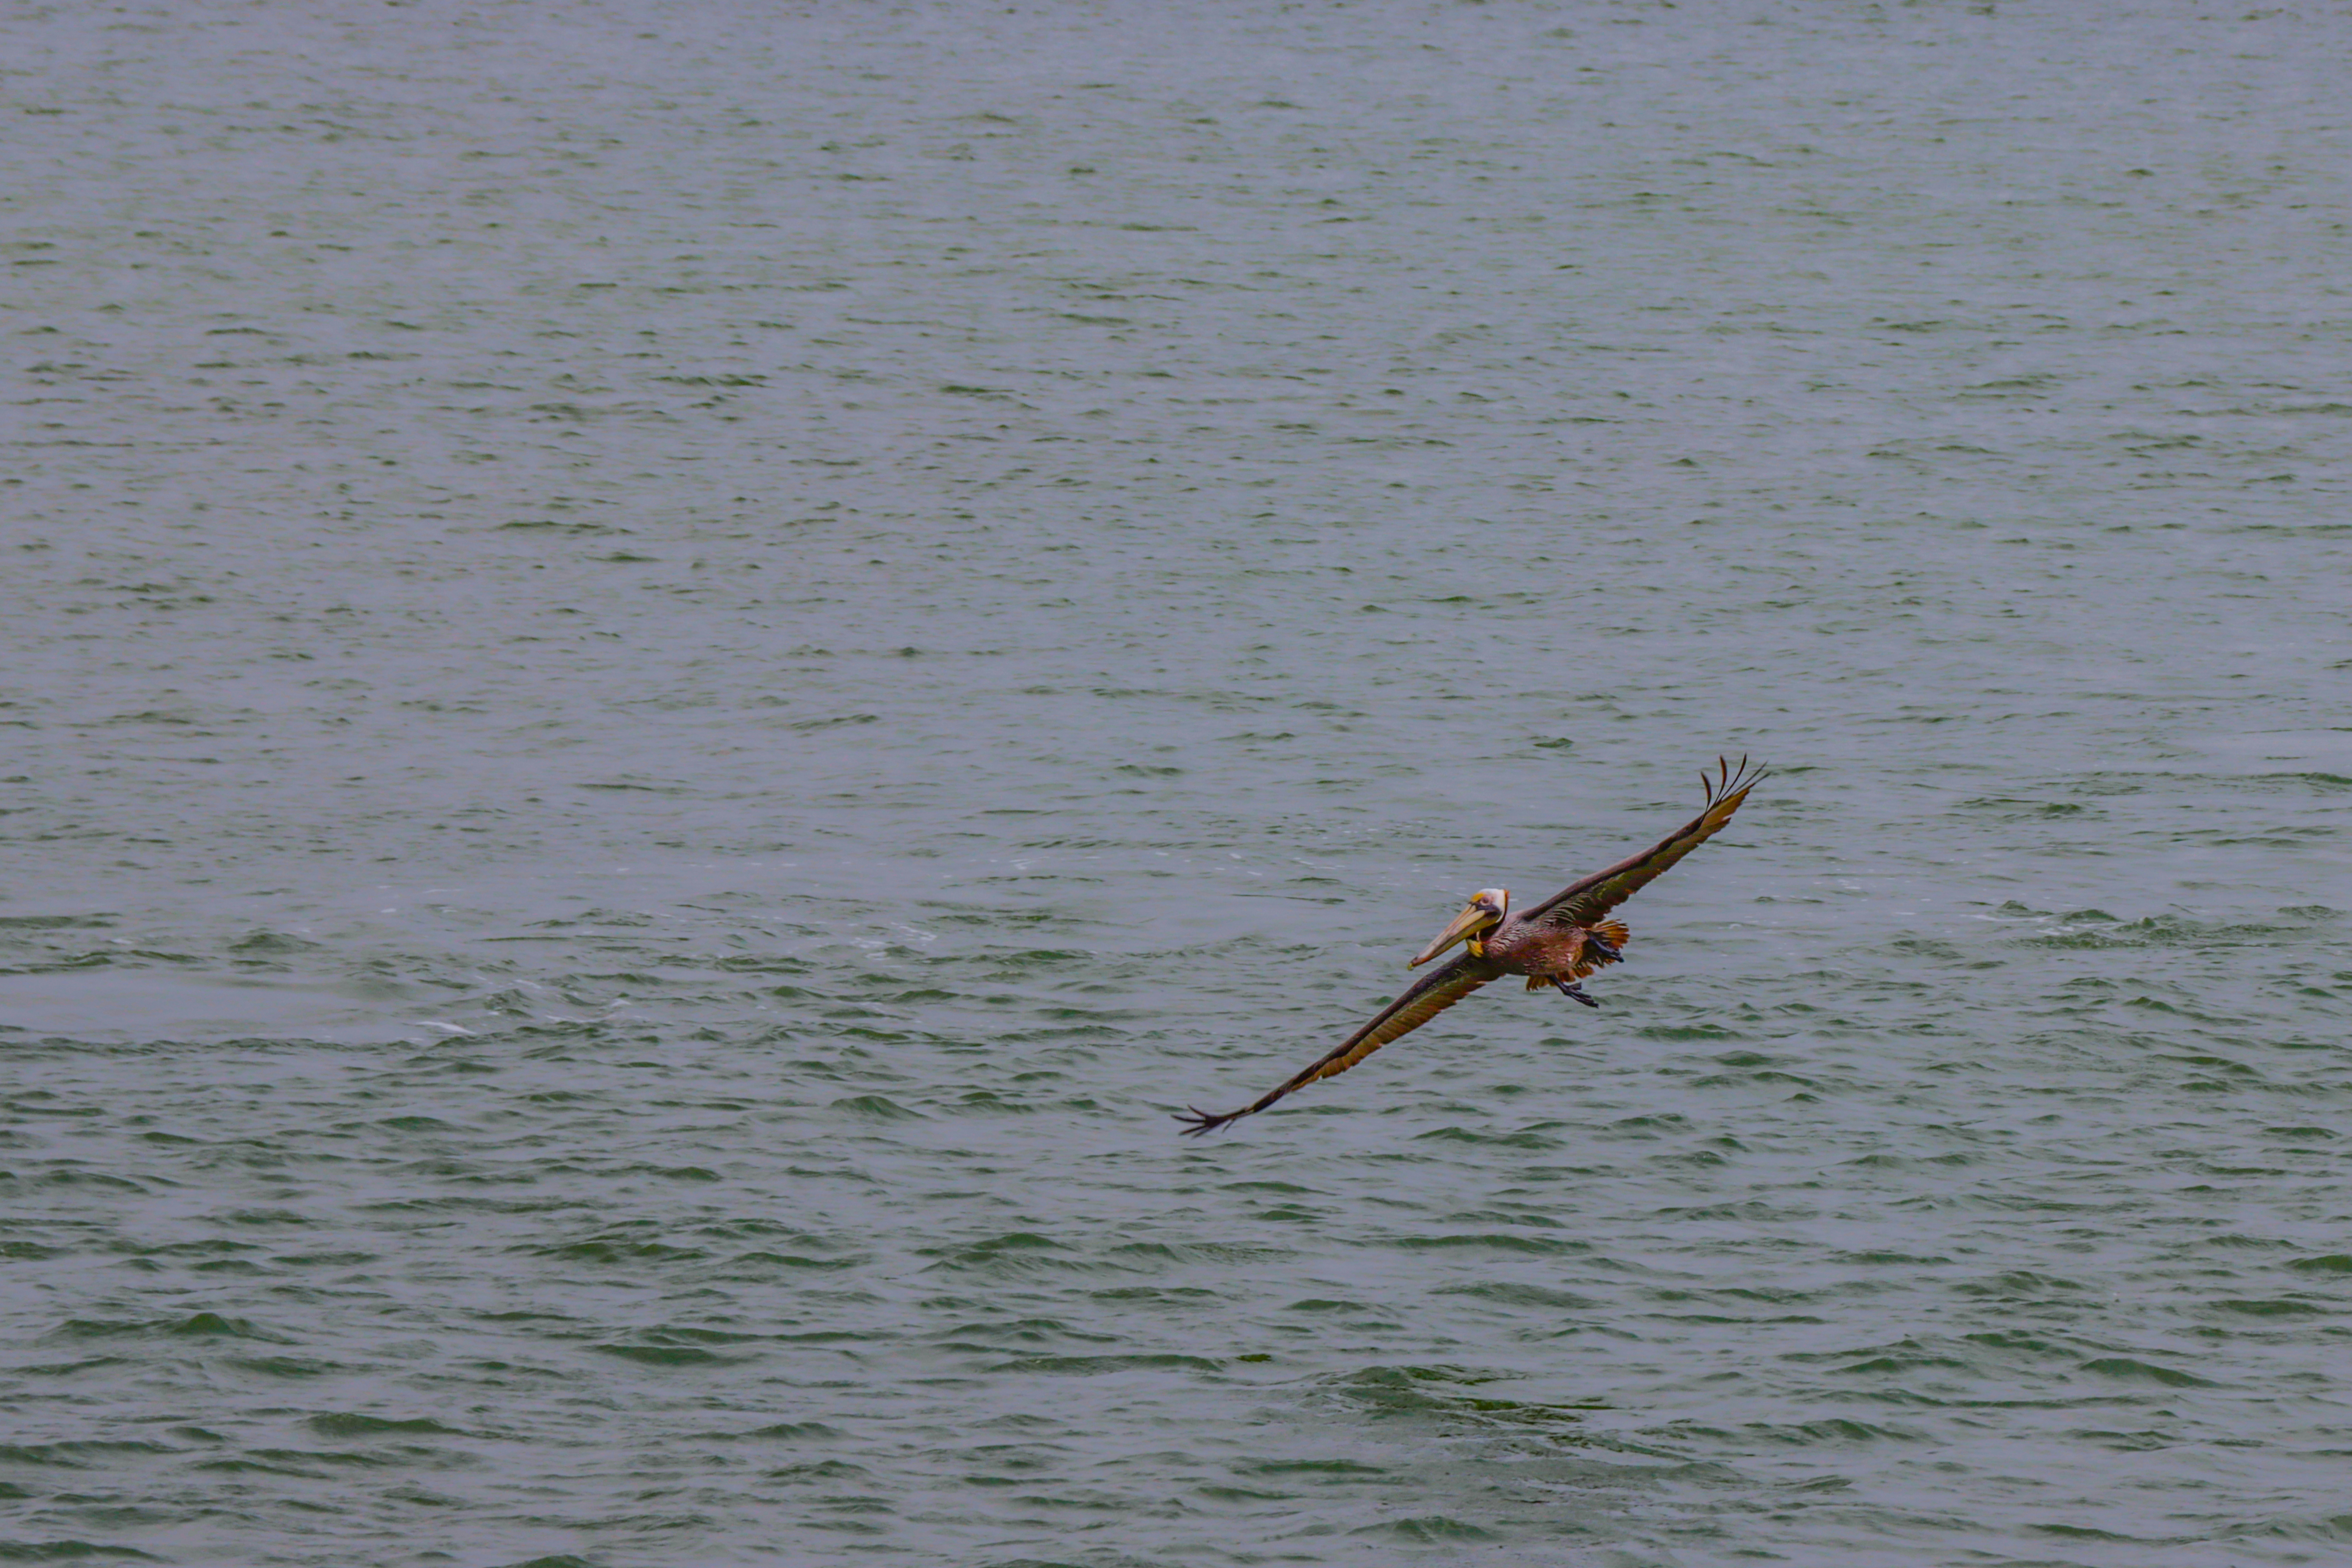
outdoors, water, sky, galvestonbay, texas, boat, boats and boating equipment and supplies, beak, lake, wood, bird, wing, recreation, seabird, water bird, kayak, twig, wildlife, oar, reservoir, watercraft rowing, flight, water sport, rowing, charadriiformes, boating, water transportation, ocean, wave, dragonflies and damseflies, shorebird, reflection, bayou, sea